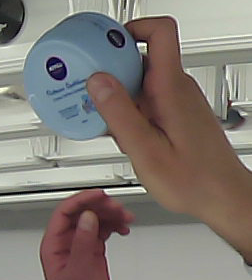
Product: nivea_baby